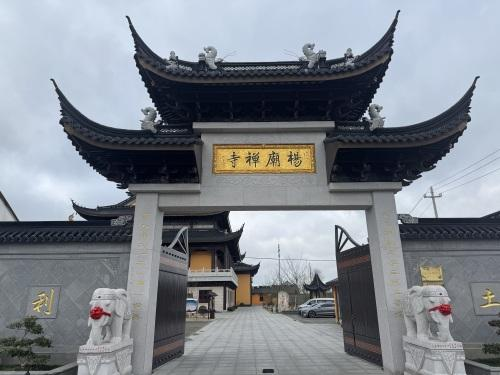
地标名称：杨庙禅寺
所在城市：嘉兴市·嘉善县